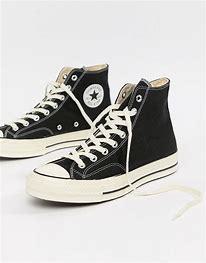
Brand: Converse
Model: Chuck 70